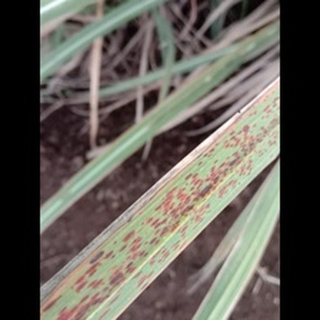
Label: sugarcane_rust